Byaroza

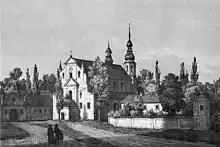
Byaroza monastery, a picture by Napoleon Orda

During the Great Northern War, the monastery housed a conference held by King Augustus II of Poland and Peter I of Russia. In 1706, the fortified monastery was put under siege and then taken by assault and looted by the forces of Charles XII of Sweden. Two years later, the Swedish forces looted the area again, which resulted in almost total depopulation of the town. It was also damaged by the armies of Alexander Suvorov in 1772, during the Partitions of Poland.